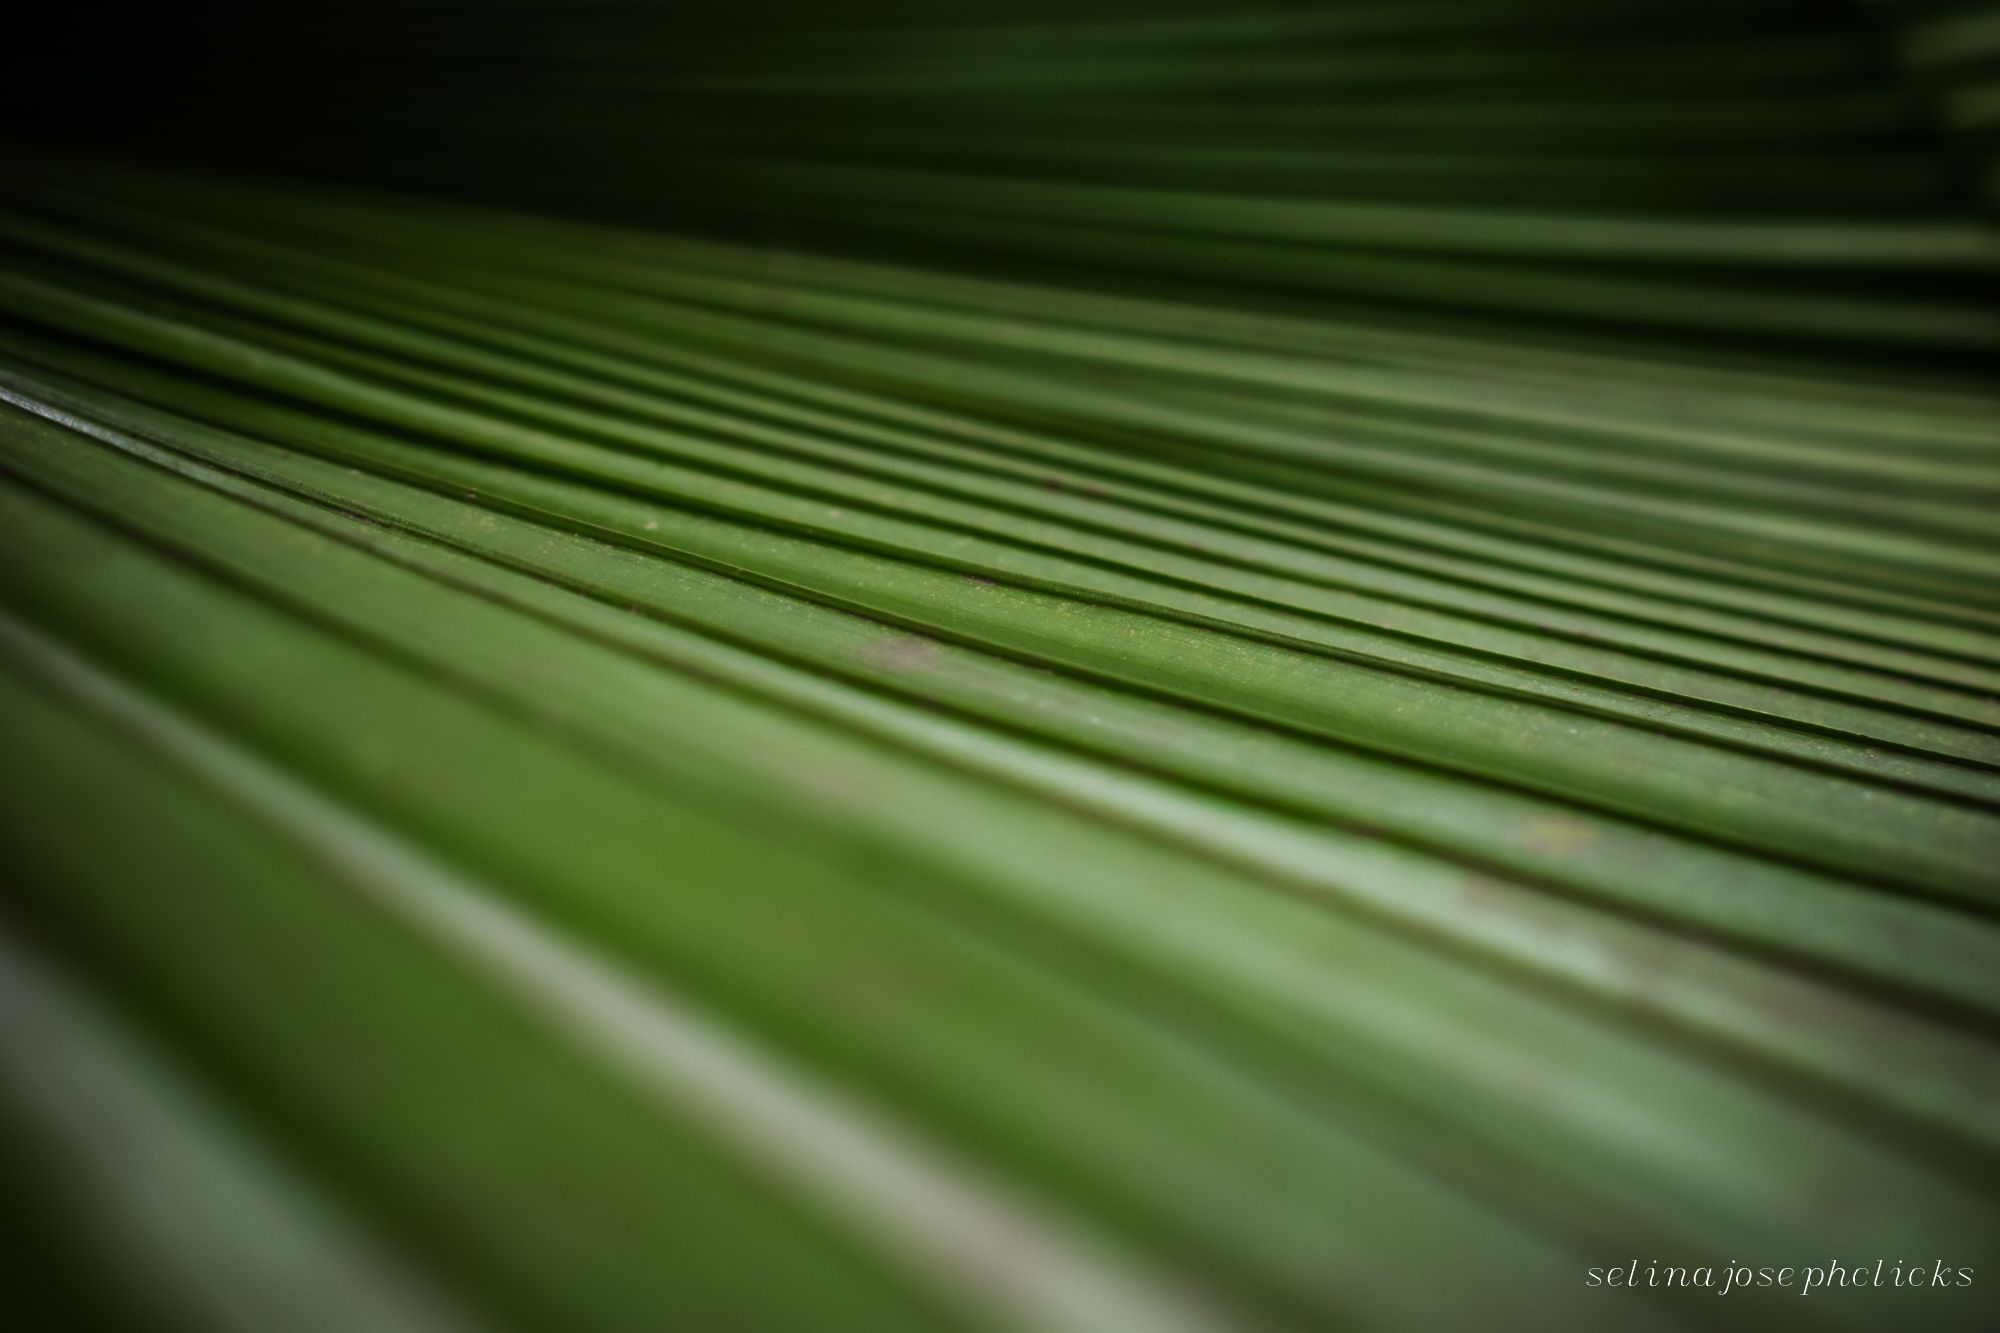
palm leaf
A close up showing details of a green leaf surface with parallel longitudinal veins and lighting contrast. There's a photographer's watermark on the bottom right corner of the image..
A close up image shows a green leaf surface with clear parallel veins. Lighting adds depth by highlighting texture and shadows in a natural, soft atmosphere. There's a photographer's watermark on the bottom right corner of the image.
Labels: Leaf, Plant, Green, Tree, Food, plant leaf, Plant leaf, Palm leaf, watermark
Camera: NIKON CORPORATION NIKON D5600
Lens: 18.0-55.0 mm f/3.5-5.6
Aperture: F7.1
Exposure: 1/125 sec
ISO: 400
Focal length: 36.0 mm